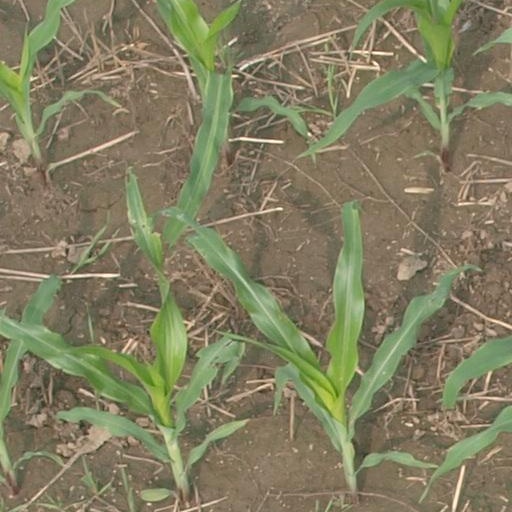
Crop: maize; corn